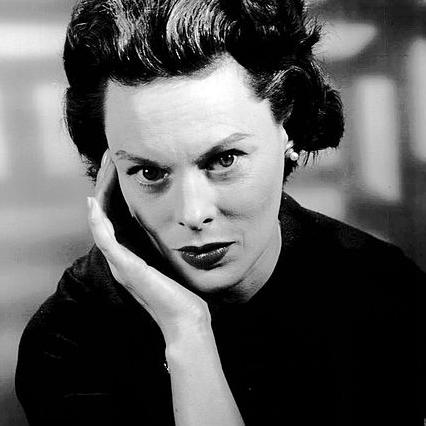
Age: 39